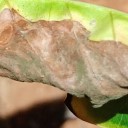
Label: Phoma